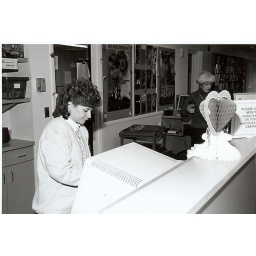
A staff member in the AV department in the old library after the building remodel.